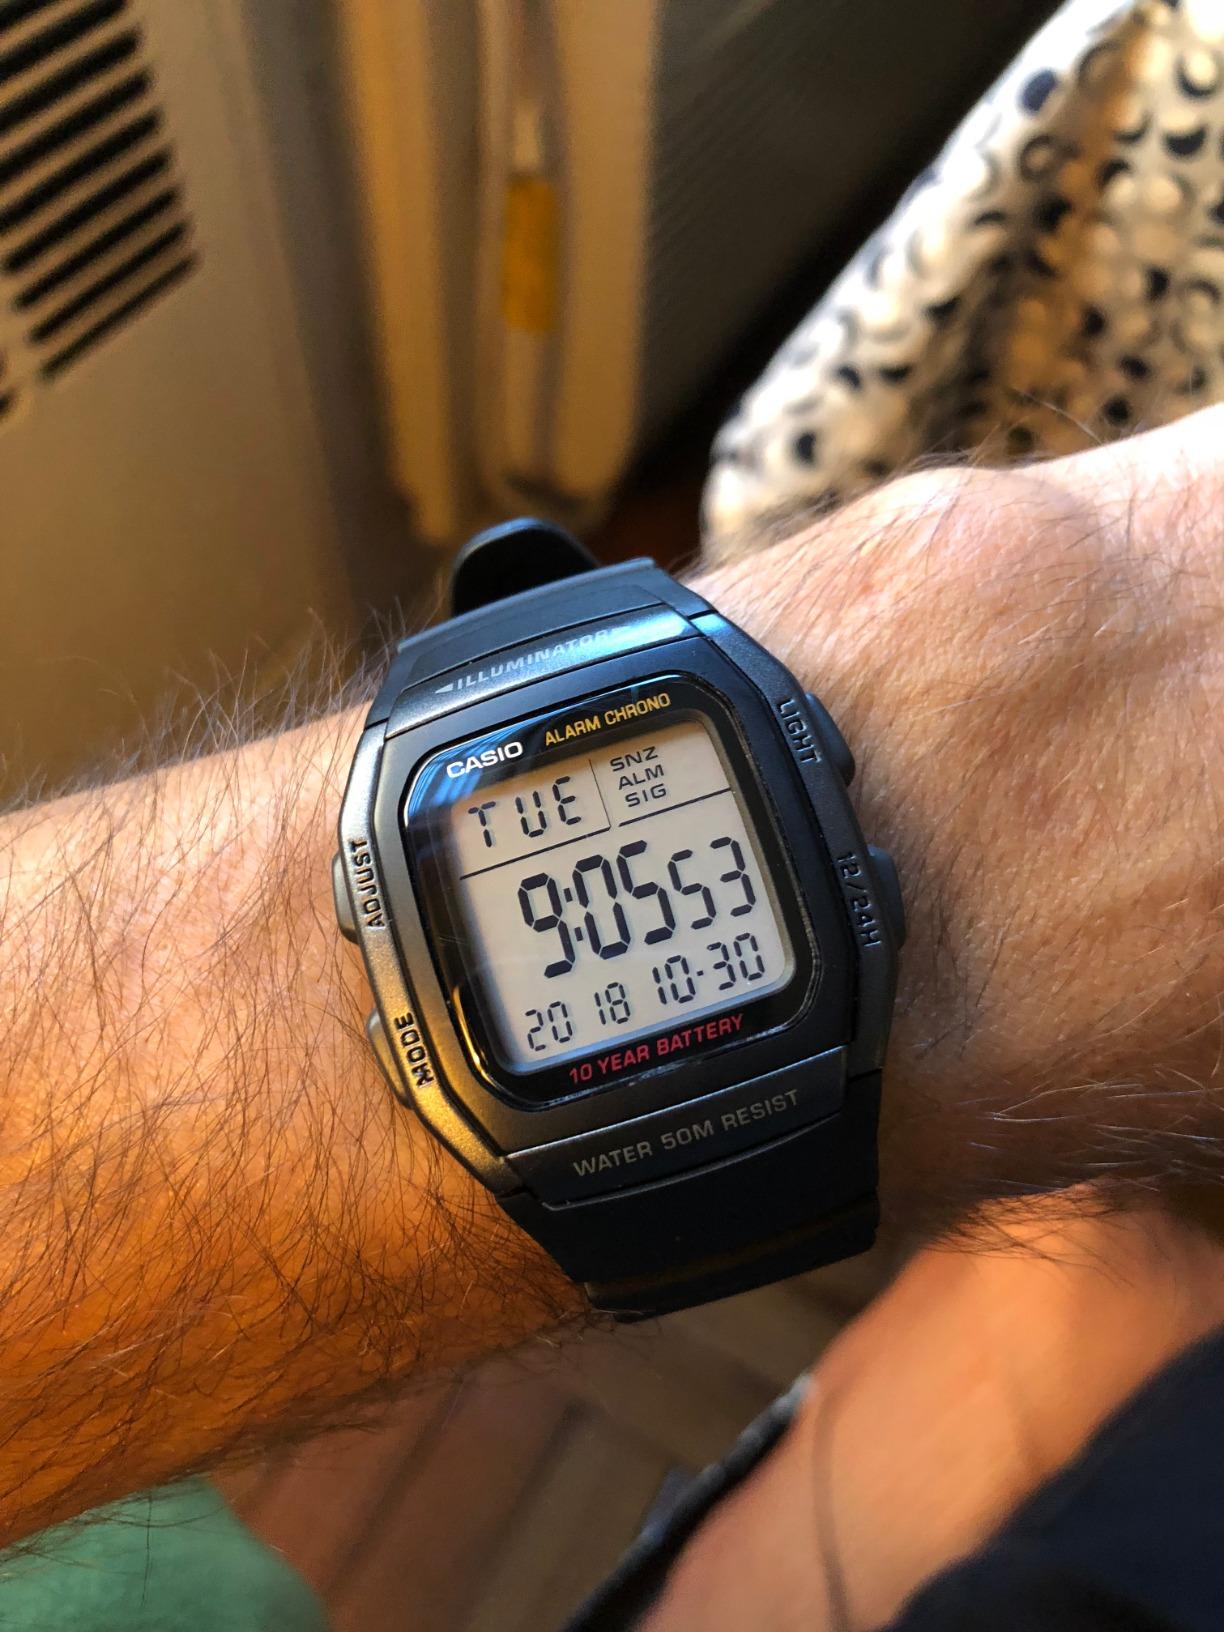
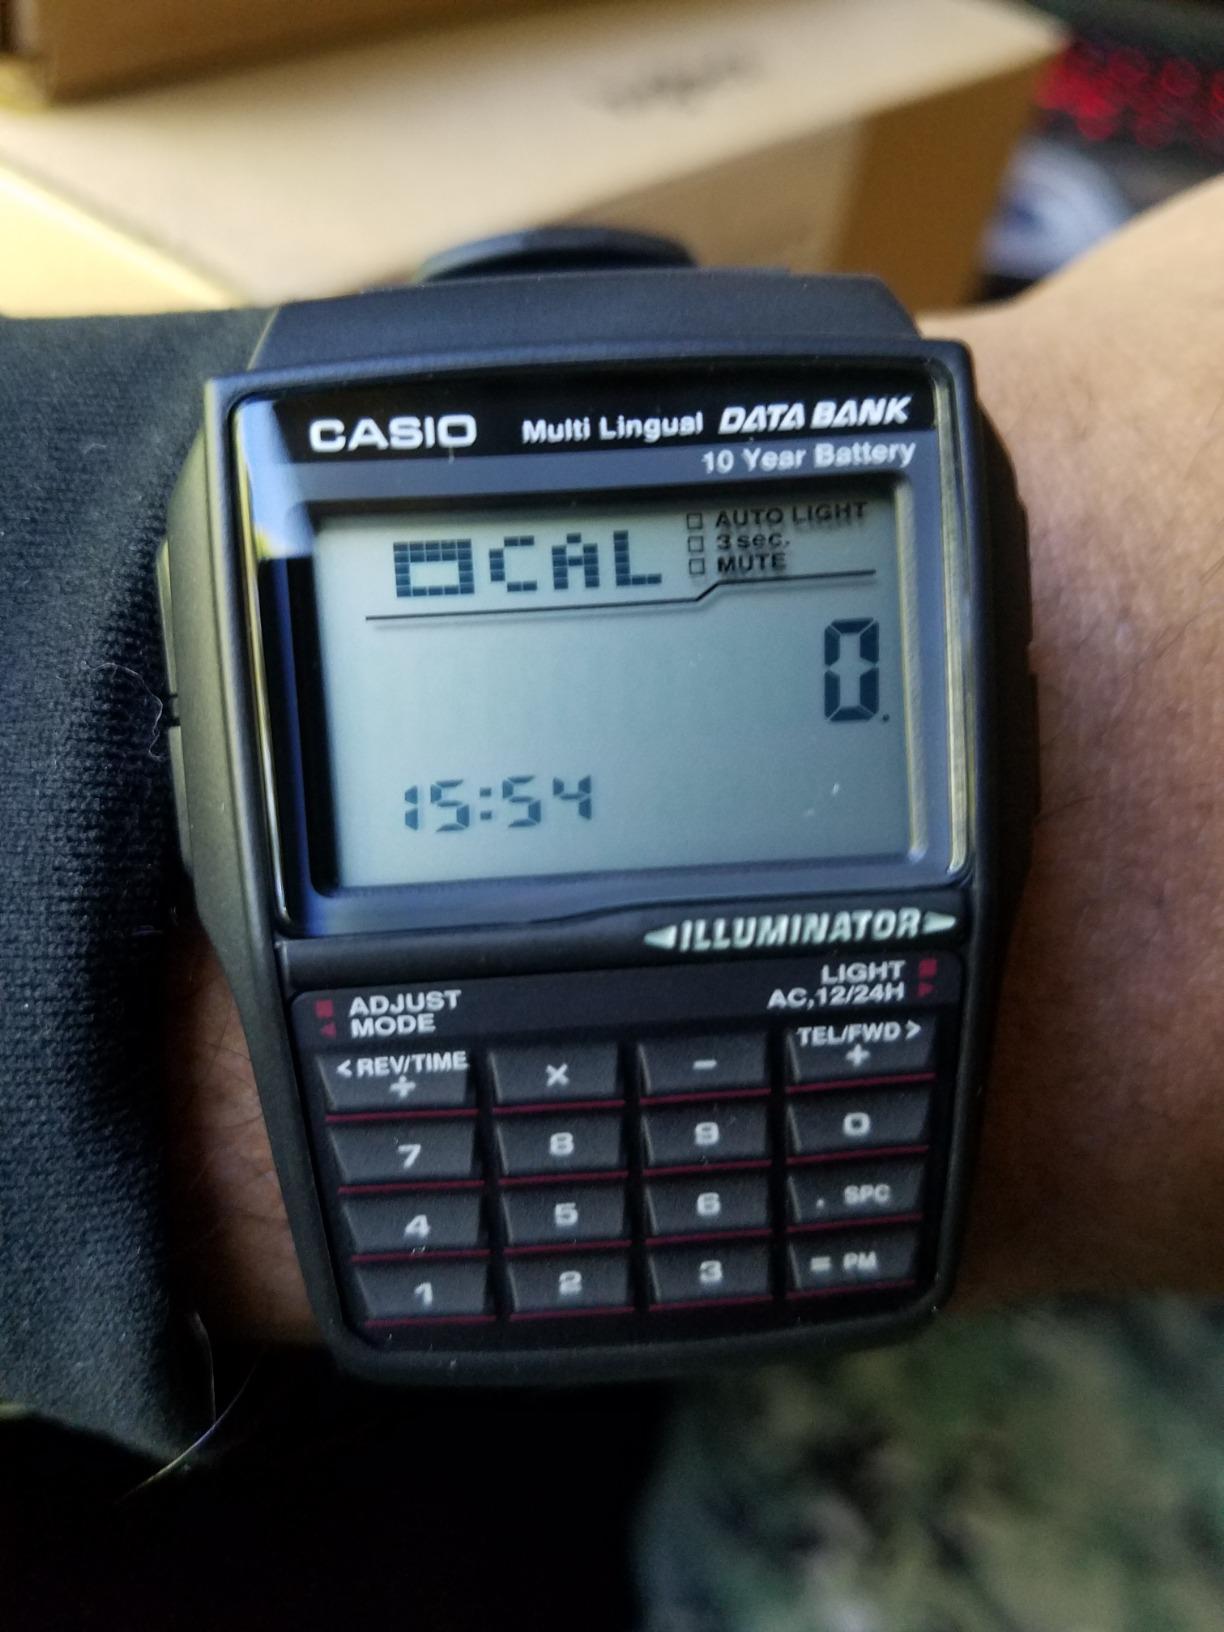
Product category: accessories_watch
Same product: no